A History of the World in 100 Objects

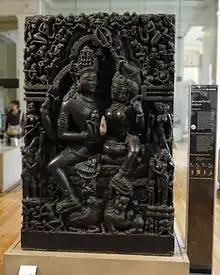
Object 68, the Hindu deity couple Shiva and Parvati sculpture with radio series information panel.

The programme series, described as "a landmark project", is billed as 'A history of humanity' told through a hundred objects from all over the world in the British Museum's collection.